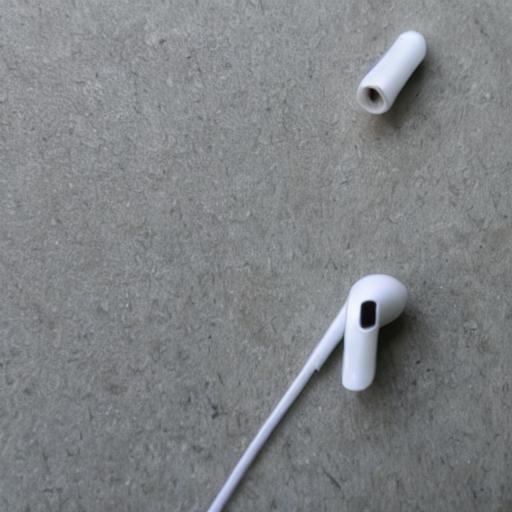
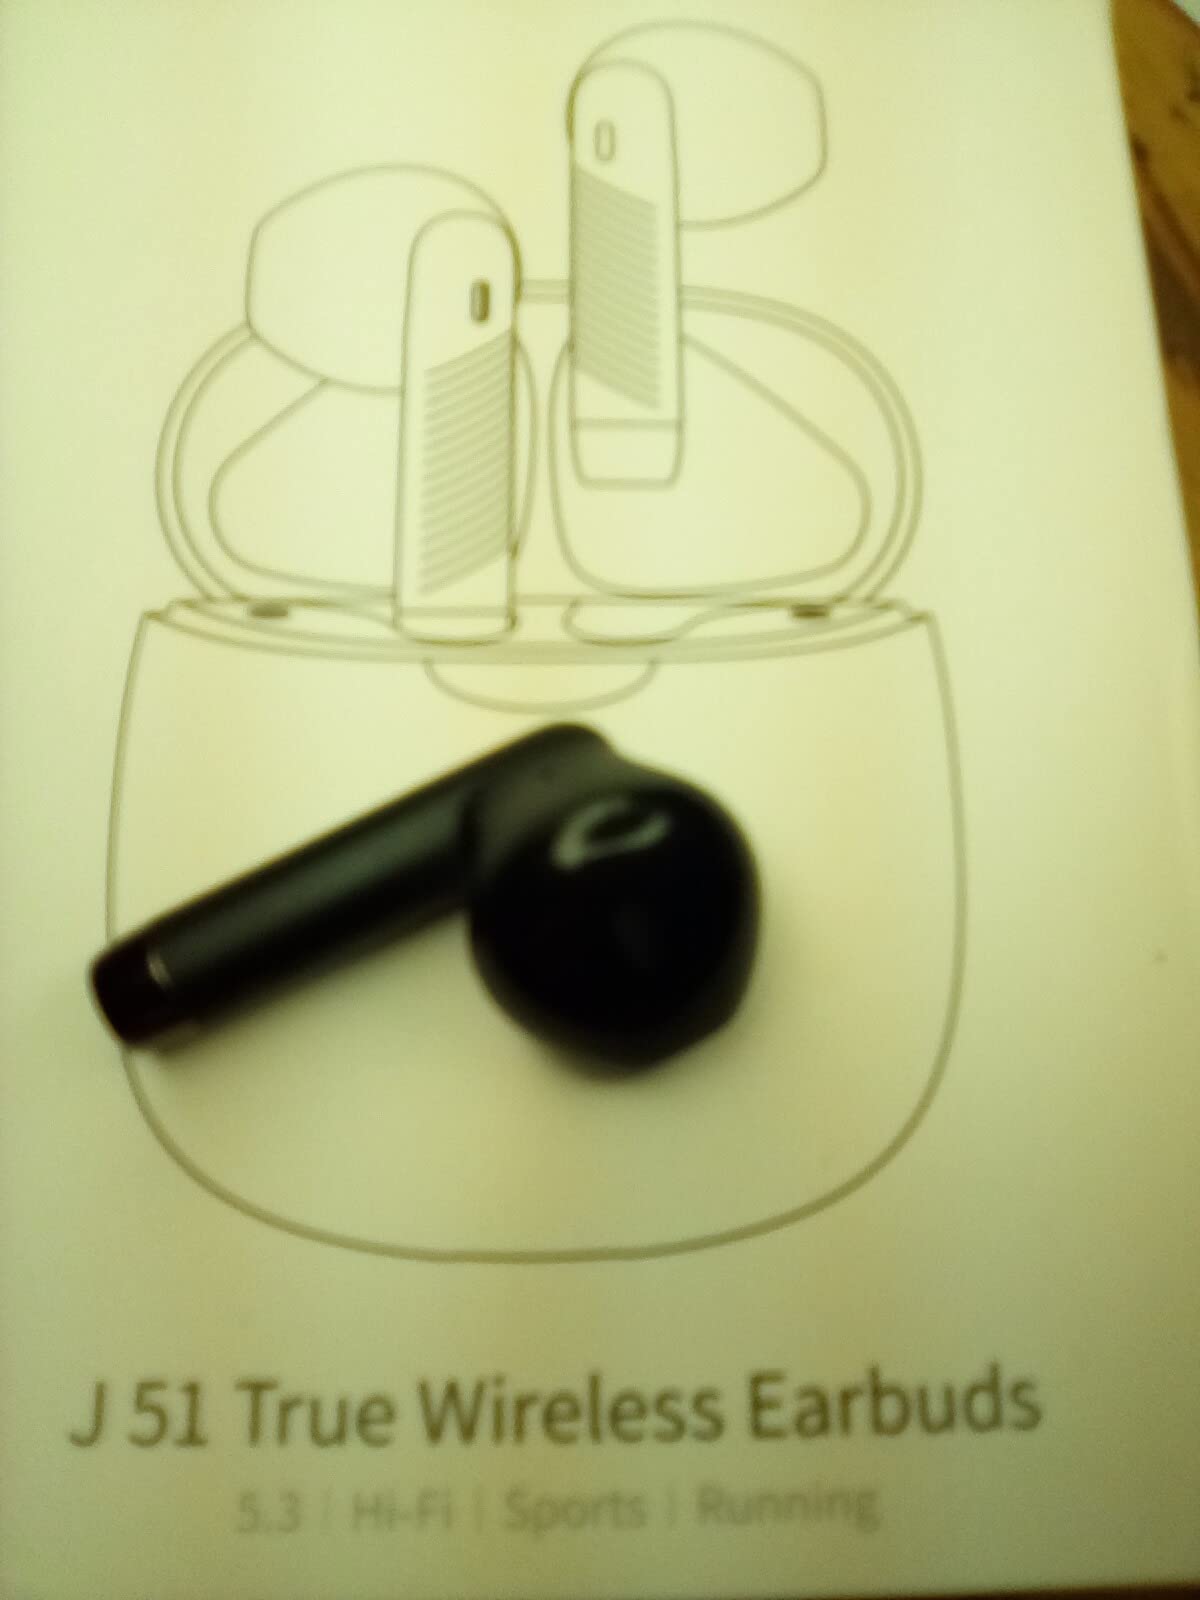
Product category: earbuds
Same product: no